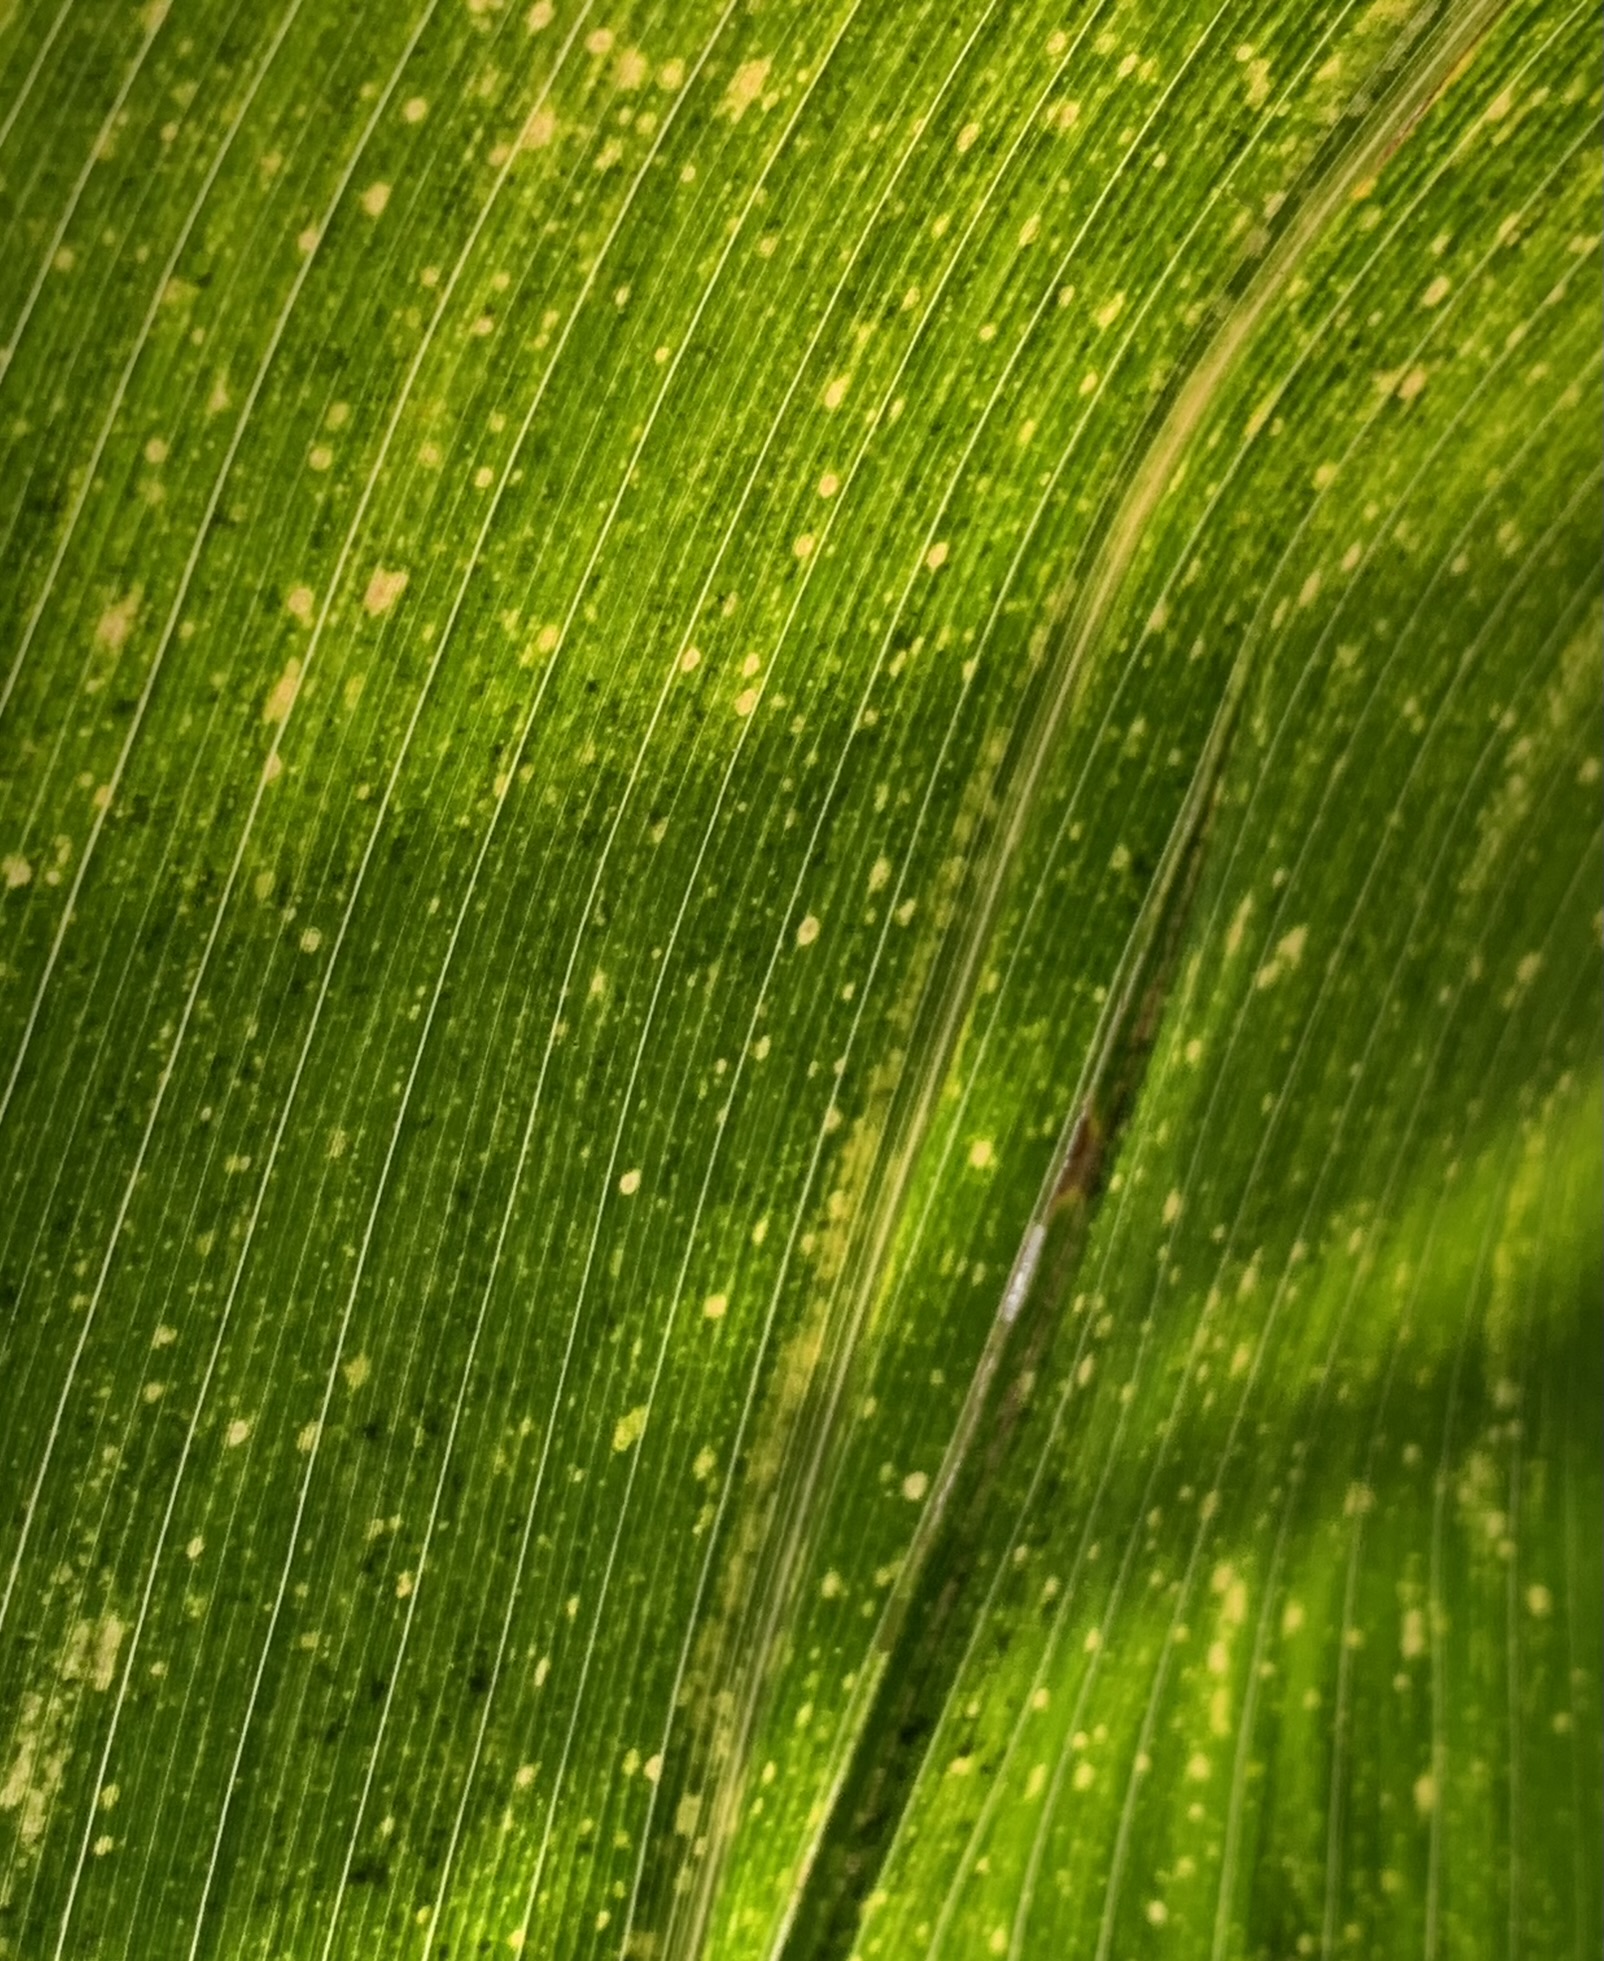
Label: MLN